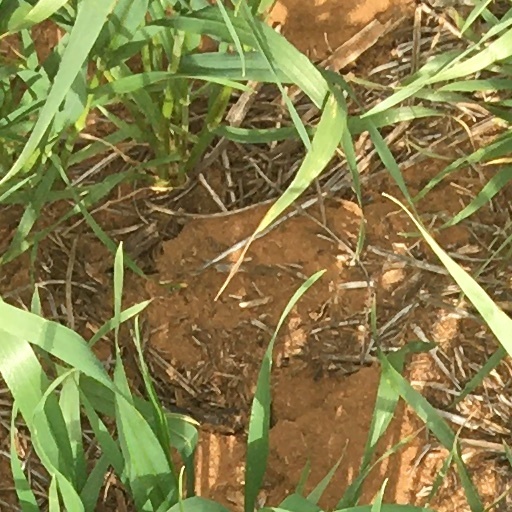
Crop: wheat